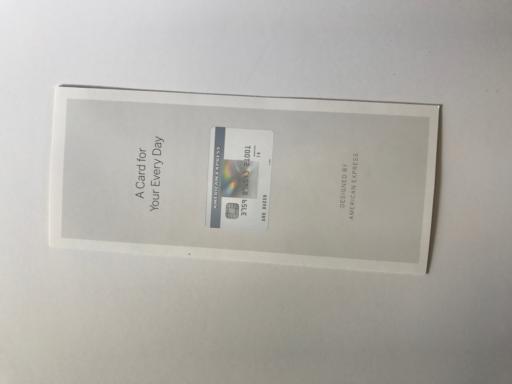
Waste category: paper